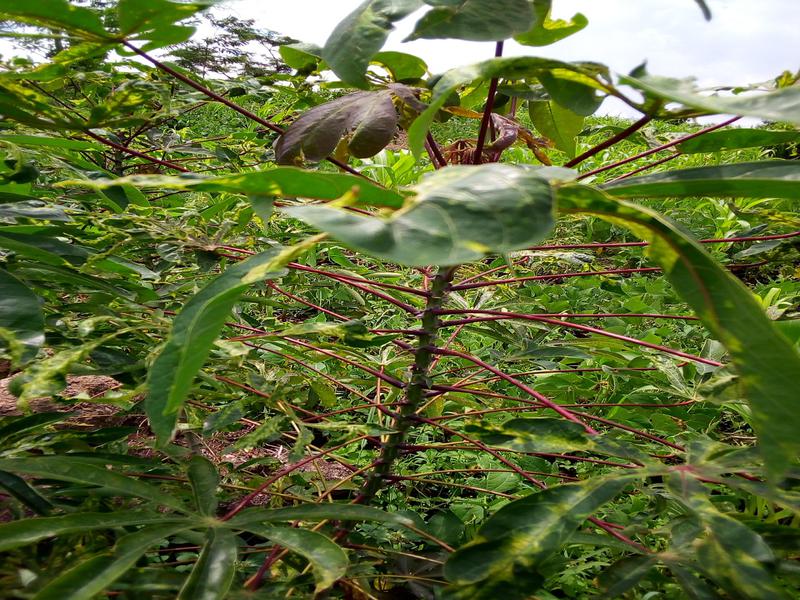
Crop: cassava
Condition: mosaic_disease